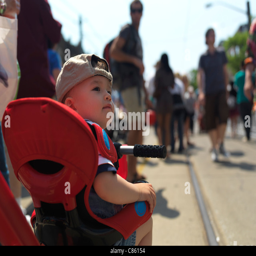
baby boy on a tricycle at the middle of the street surrounded by people